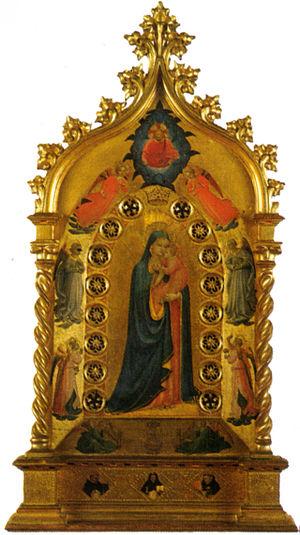
Les quatre reliquaires de la Vierge sont des tableaux de Fra Angelico, imitant des tabernacles-reliquaires, exécutés pour le couvent de Santa Maria Novella sur le sujet de scènes de la Vie de la Vierge, commandés par Fra Giovanni Masi vers 1424 et peints vers 1431.